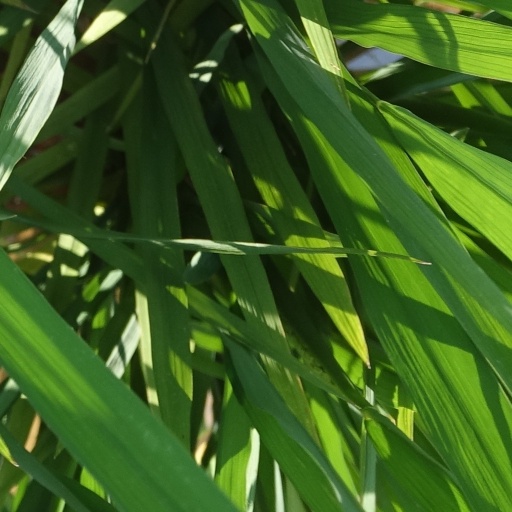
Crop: rice